Double or Nothing (2022)

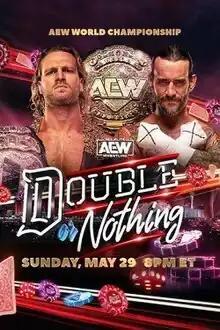
Promotional poster featuring "Hangman" Adam Page and CM Punk

The 2022 Double or Nothing was the fourth annual Double or Nothing professional wrestling pay-per-view (PPV) event produced by All Elite Wrestling (AEW). It took place during Memorial Day weekend on May 29, 2022, at the T-Mobile Arena in the Las Vegas suburb of Paradise, Nevada. The event returned Double or Nothing to its home of Las Vegas, after the previous two years had to be held at Daily's Place and the adjacent TIAA Bank Field stadium in Jacksonville, Florida due to the COVID-19 pandemic.